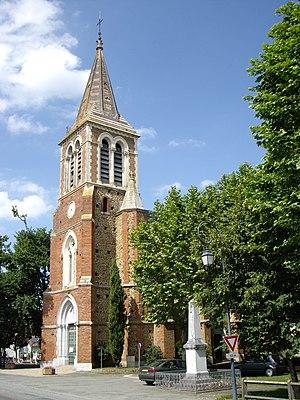
Église Saint-Christophe de Bordes (Hautes-Pyrénées, France) Italiano: Chiesa di San Cristoforo (Bordes, Alti Pirenei, Francia)
Bordes est une commune française située dans le département des Hautes-Pyrénées, en région Occitanie.